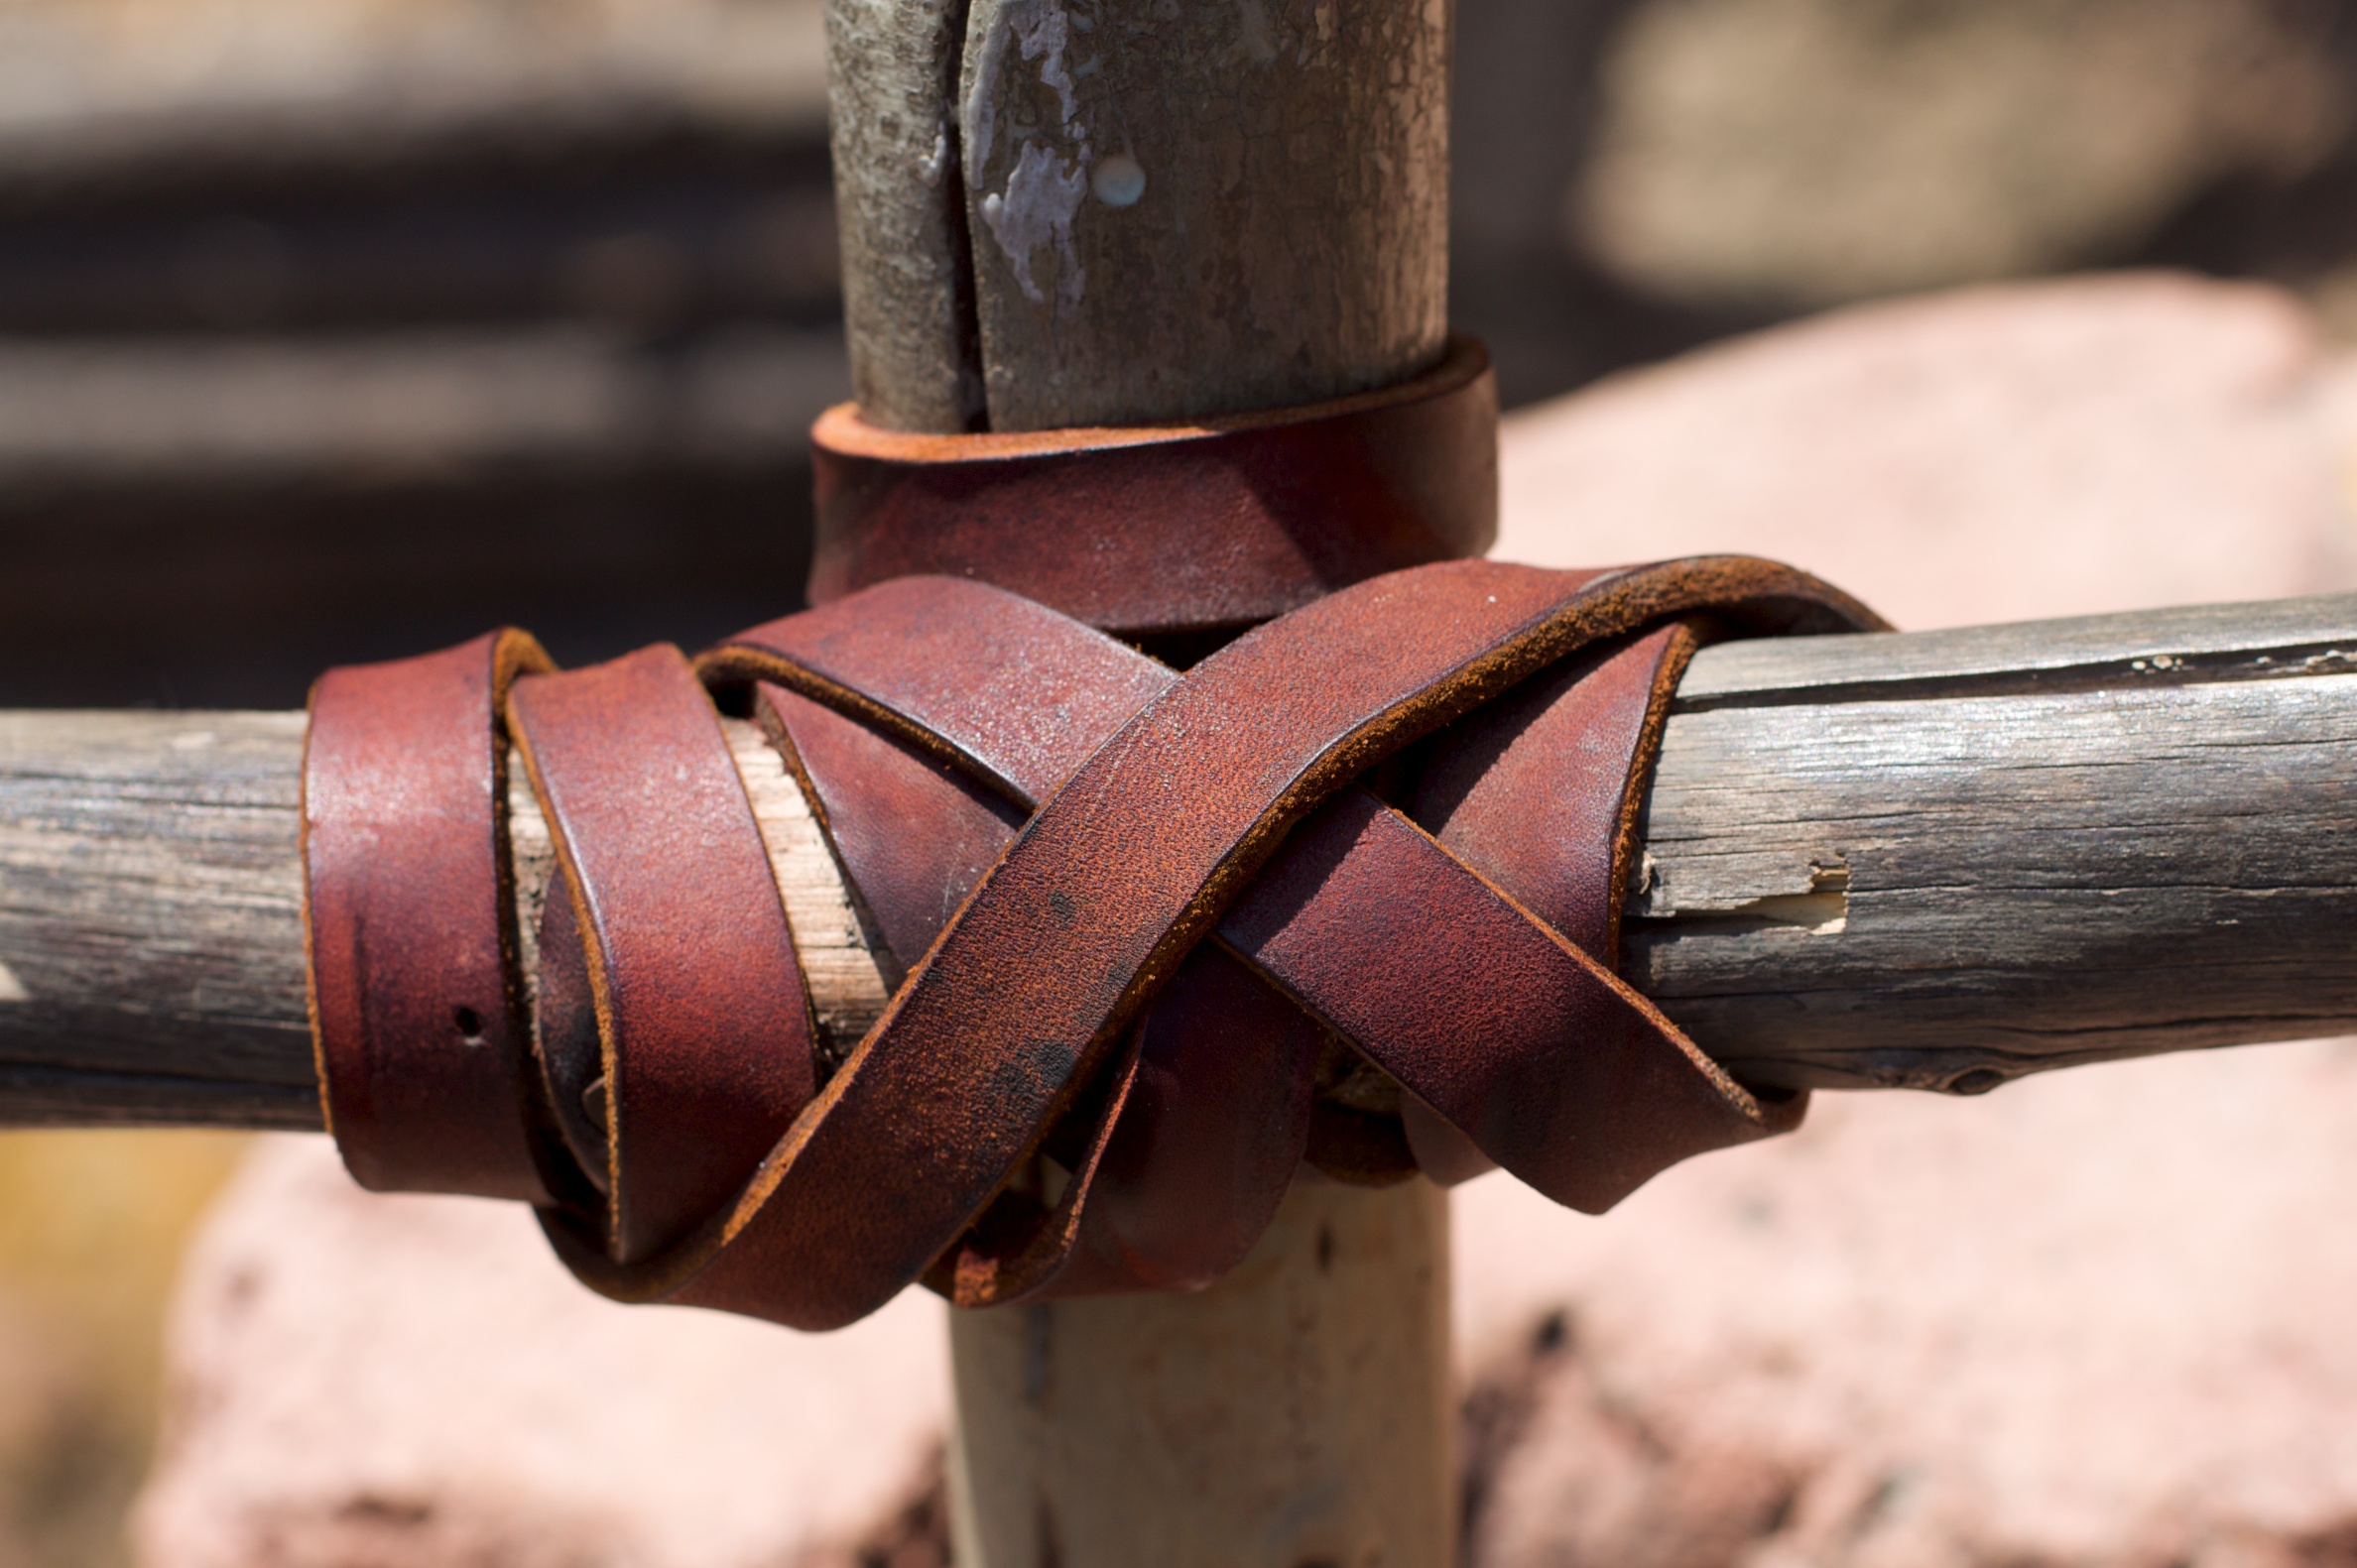
hand, wood, weapon, sword, disney, close up, iron, dagger, firearm, man made object, cold weapon